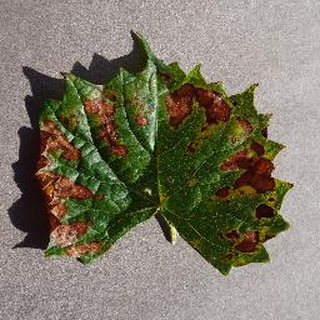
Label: grape_esca_black_measles